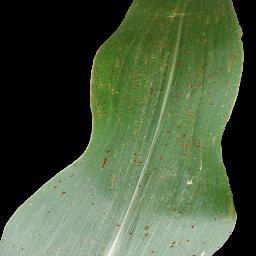
Label: Corn_(Maize)___Common_Rust